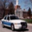
Label: automobile